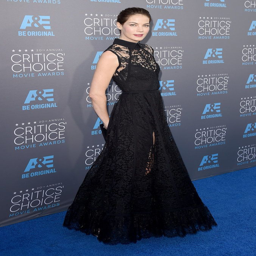
actor in a stunning black gown .